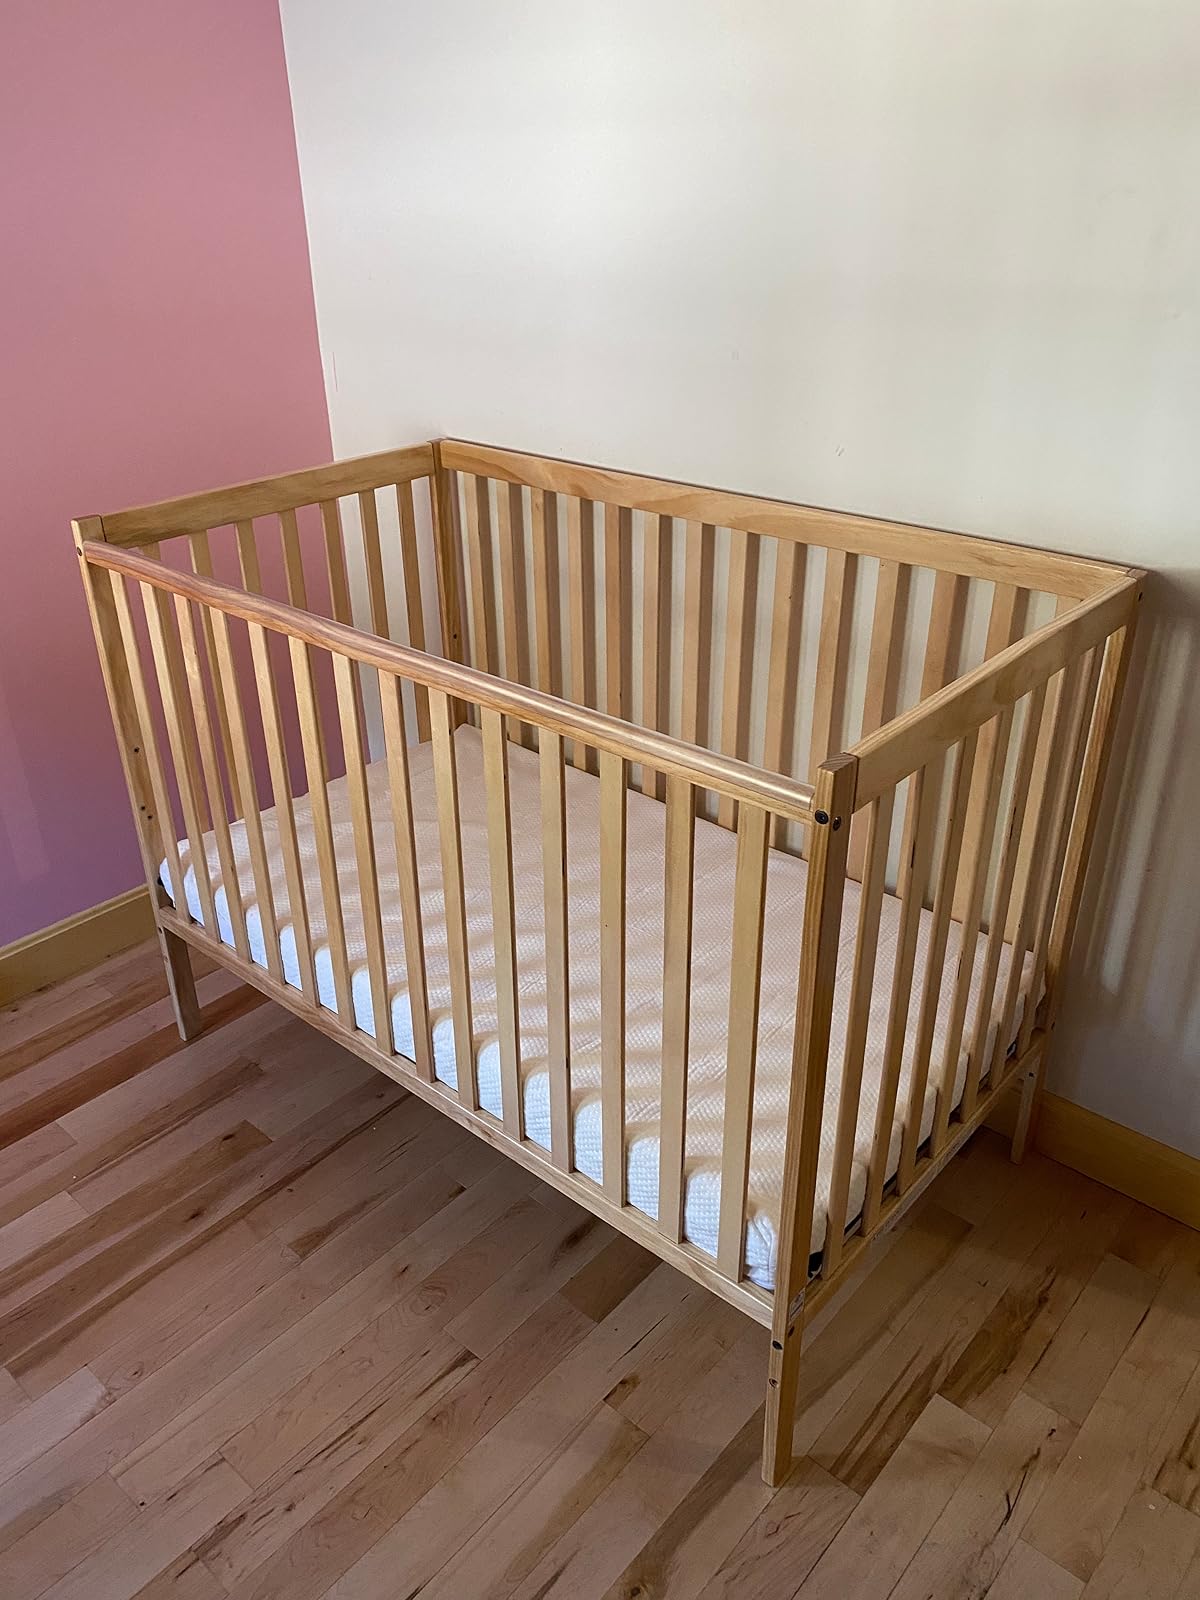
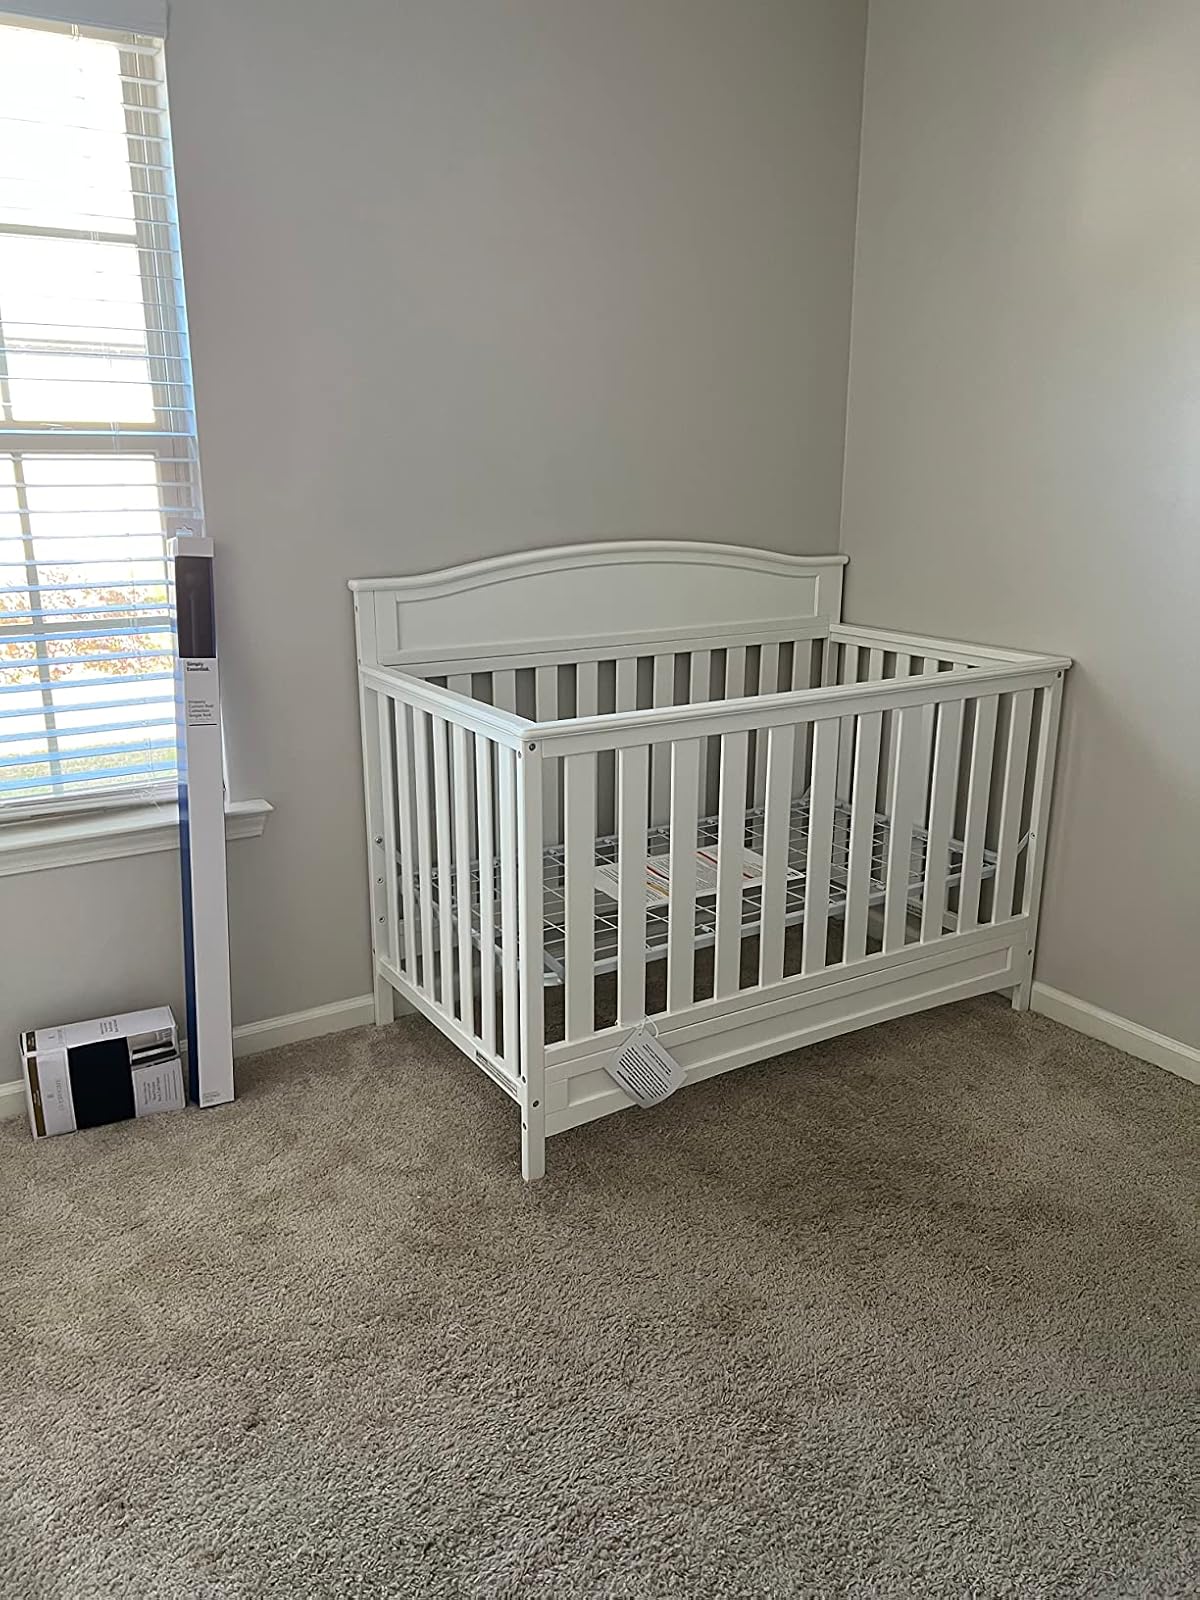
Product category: products_crib
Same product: no